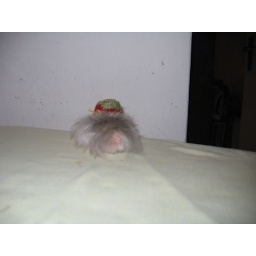
This was so funny, he was walking around in his hat :-)